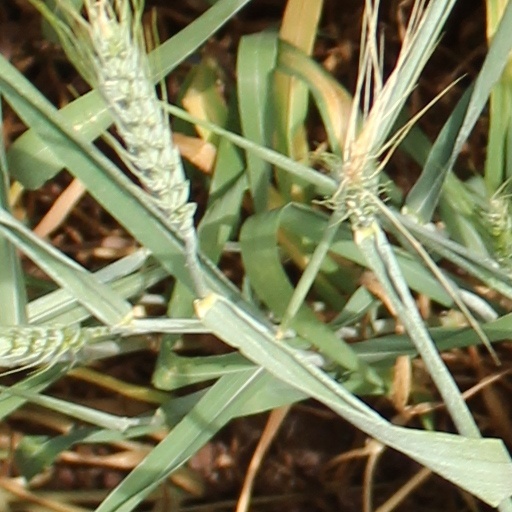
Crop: wheat